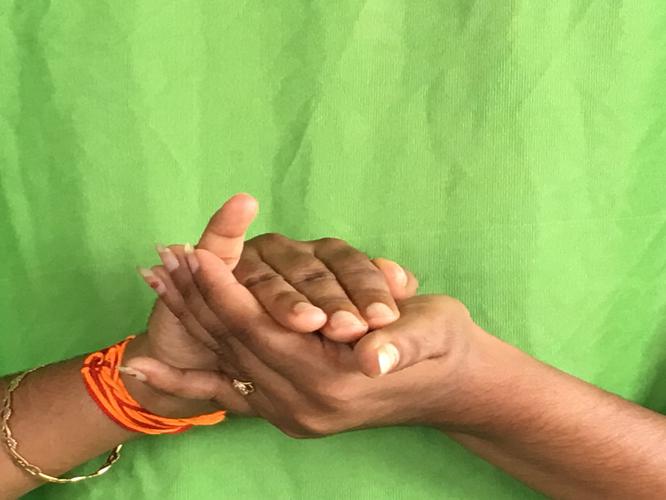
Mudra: Samputa
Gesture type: double_hand